Balzan Prize

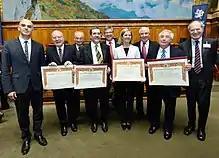
Balzan Prize 2013 ceremony in Bern.

Four prizes have been awarded annually since 1978. The award fields vary each year and can be related to either a specific or an interdisciplinary field. The prizes go beyond the traditional subjects both in the humanities (literature, the moral sciences and the arts) and in the sciences (medicine and the physical, mathematical and natural sciences), with an emphasis on innovative research.